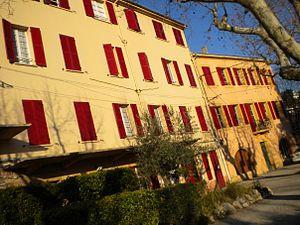
Séminaire de la Faculté
La Faculté Jean-Calvin, Institut de théologie protestante et évangélique d'Aix-en-Provence est une faculté de théologie indépendante, de tradition réformée et calviniste, et de niveau universitaire. Elle est membre du Conseil national des évangéliques de France.